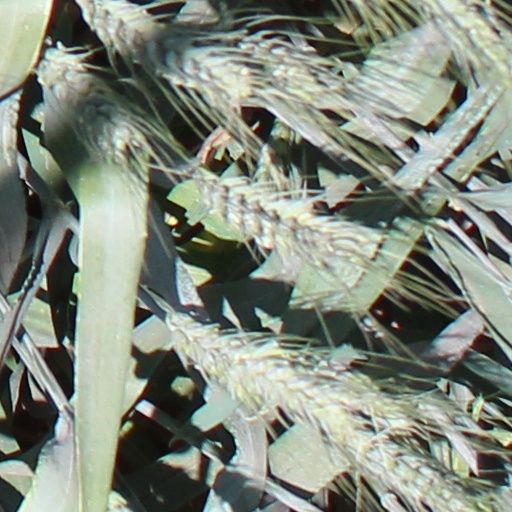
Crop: wheat